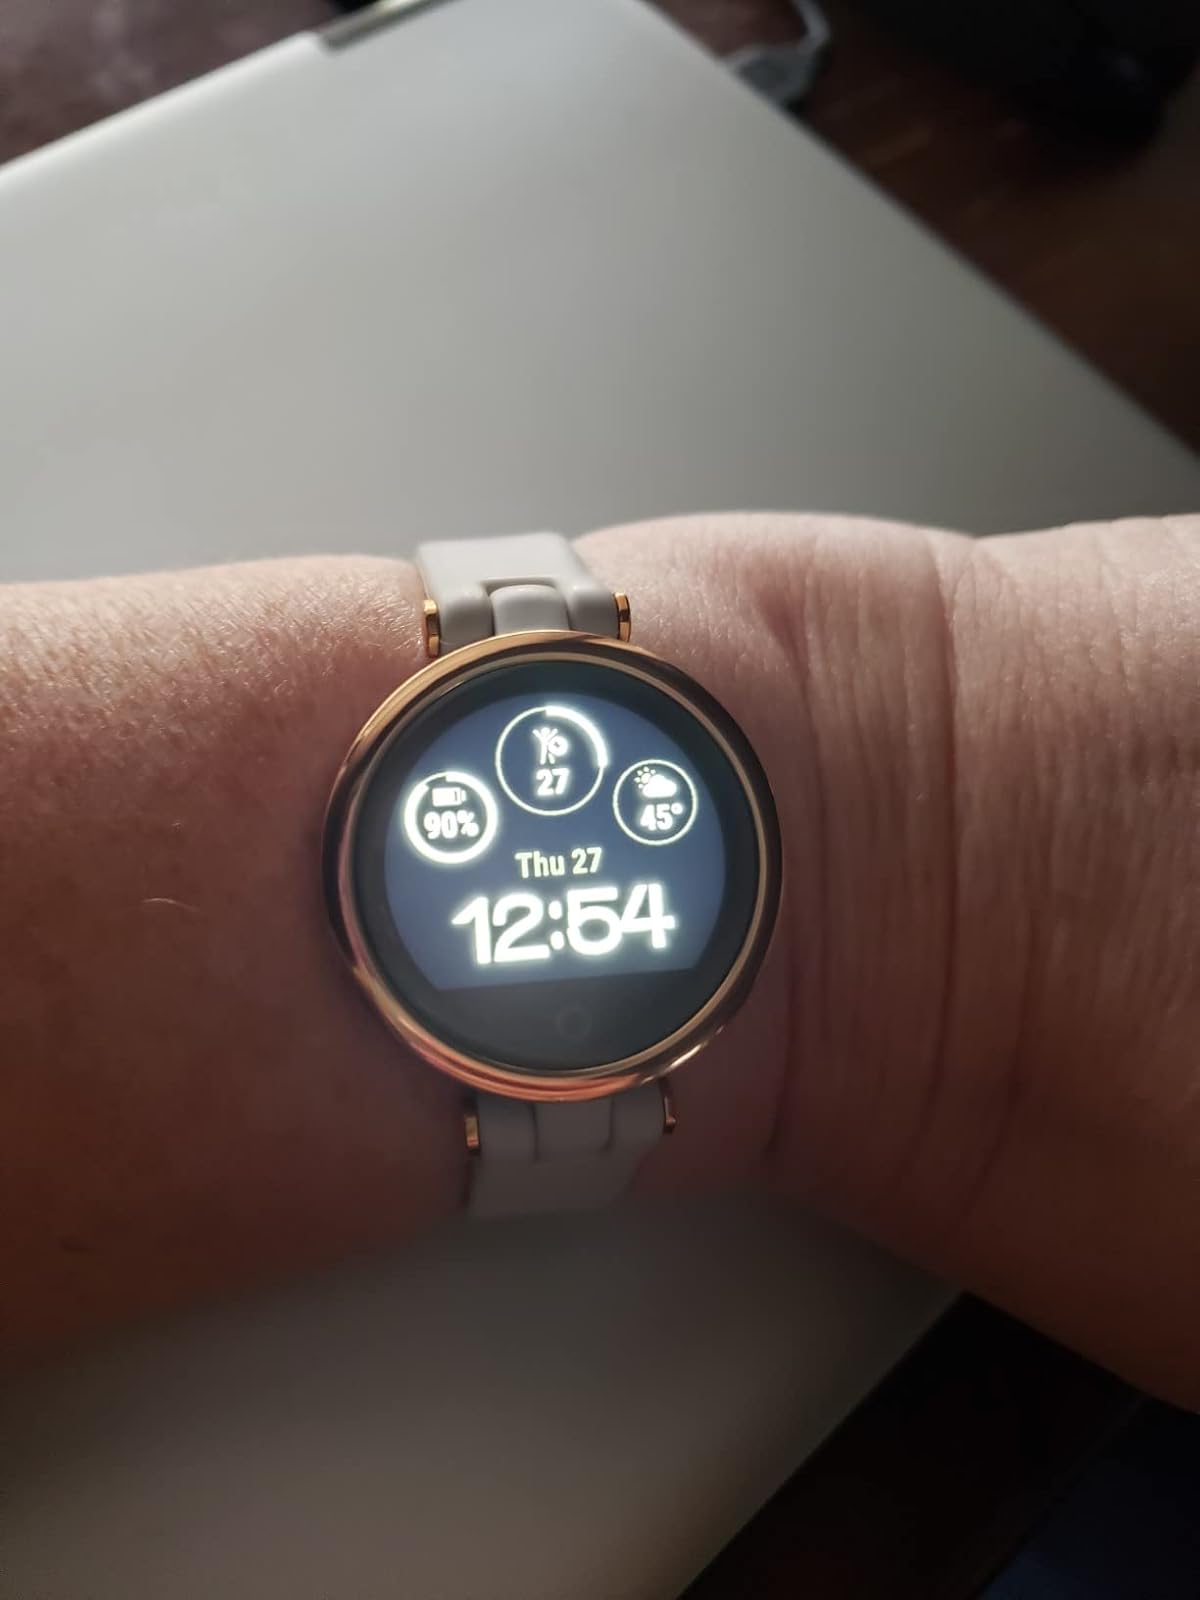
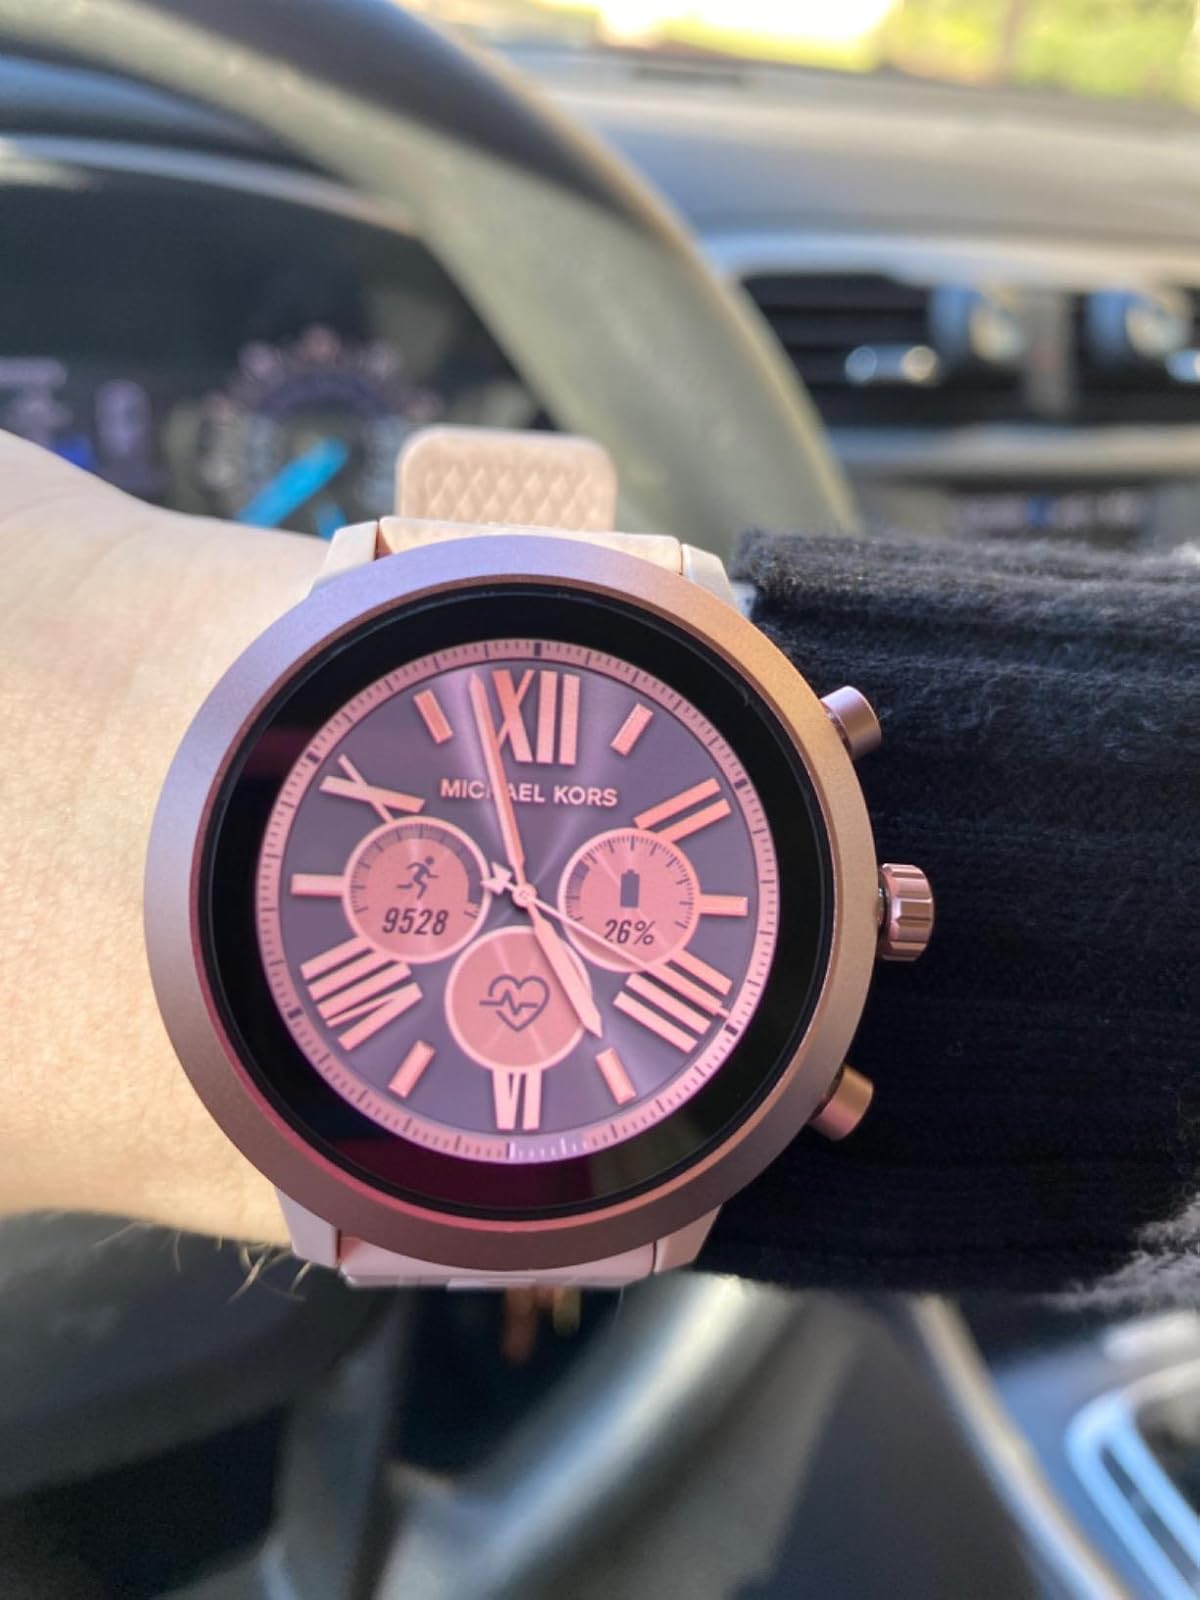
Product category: smartwatch
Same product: no